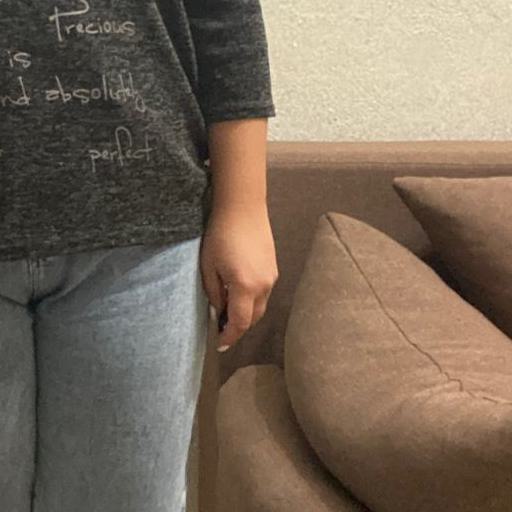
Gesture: no_gesture